Pittosporum bicolor

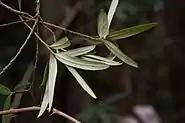
Abaxial leaf surface of "P. bicolor"

Flowering occurs in spring. The attractive flowers typically occur at the nodes, and may be solitary, terminal or occur in small groups. The flowers are bell shaped, and the perianth consists of 5 sepals, which are 5-6mm long and slightly curve inwards at the apex, the lower surface is coated in fine white hairs. The 5 petals are 8-11mm long and are significantly recurved. The outside colour may vary from dark burgundy red to yellow, and is typically lighter on the inside. Each flower typically houses 5 stamens and a single pistil, the ovary is superior and heavily coated in fine hairs. Each flower occurs on a long pedicel which is coated in fine hairs.